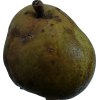
Label: pear